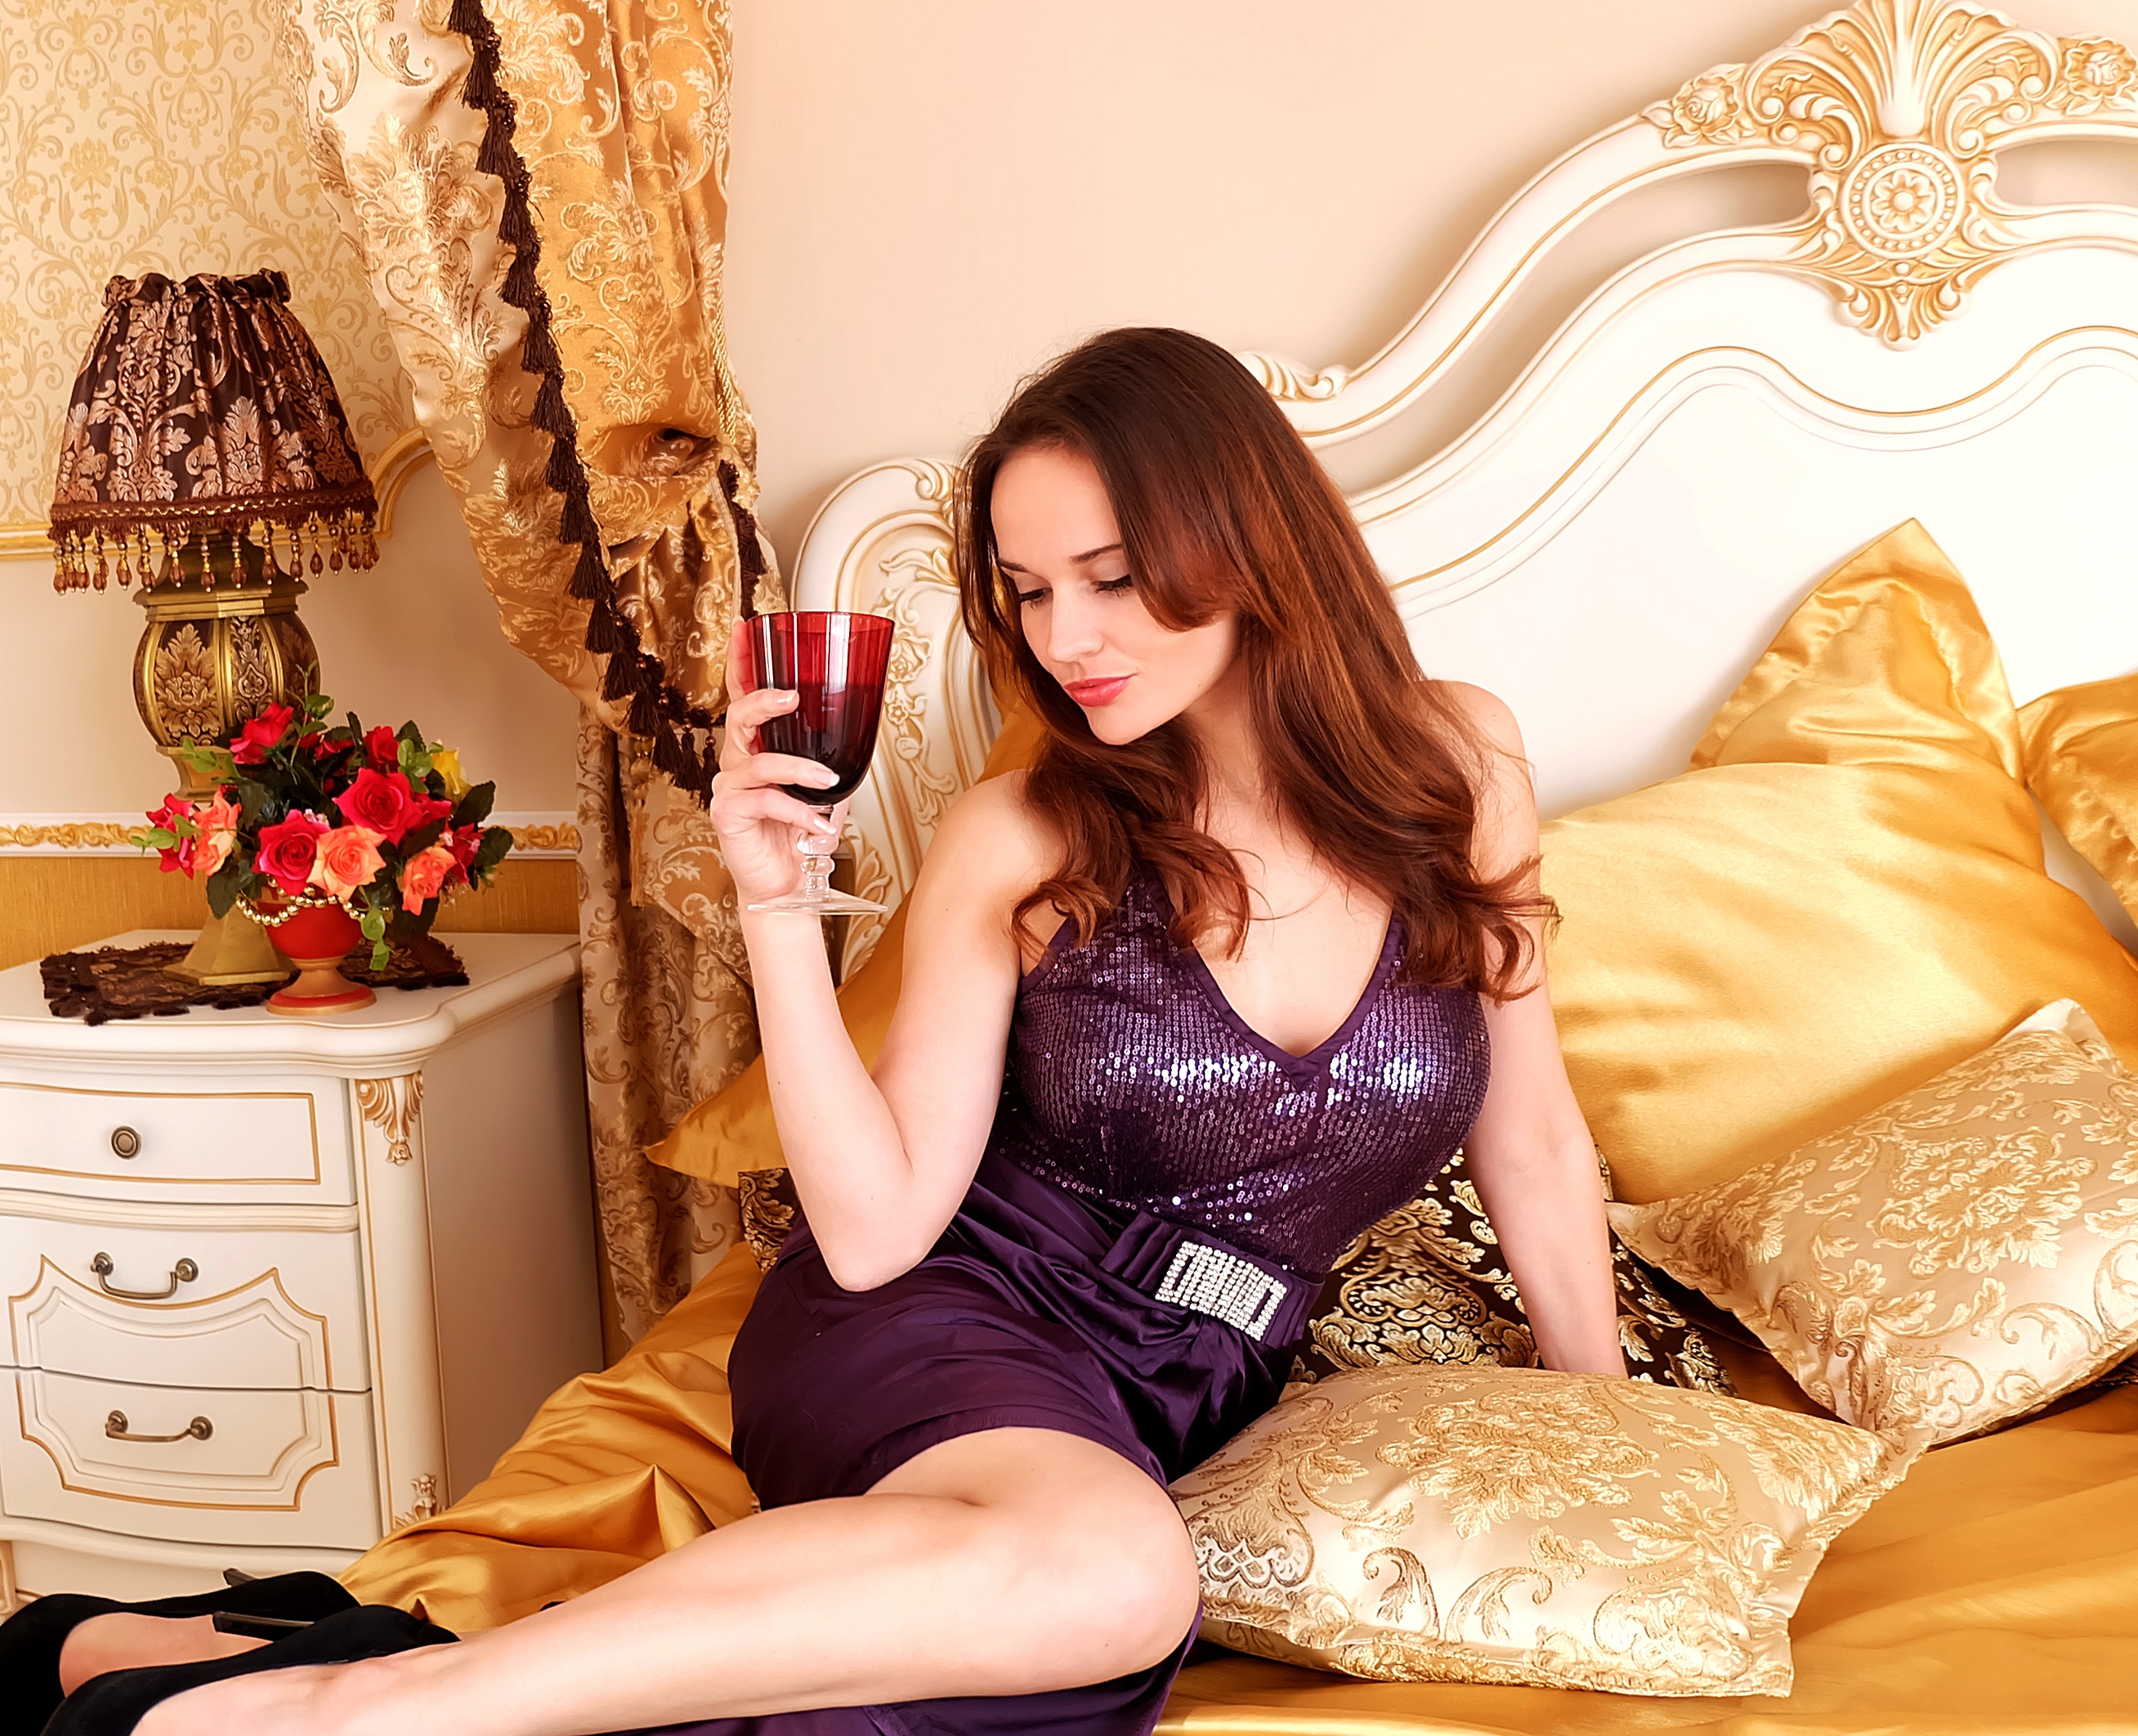
girl, woman, wine, interior, glass, home, vacation, leg, model, young, clothing, room, bedroom, long hair, lingerie, girls, dress, hotel, bed, beautiful, european, posture, attractive, photo shoot, pillows, romantic setting, brown haired, undergarment, girl with a glass